Richard Lucy (1619–1677)

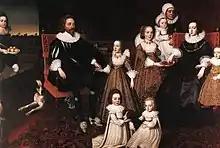
Lucy with his parents and siblings in the 1620s

Richard Lucy (1619 – 21 December 1677) of Charlecote Park, Warwickshire was an English landowner and politician who sat in the House of Commons from 1653.